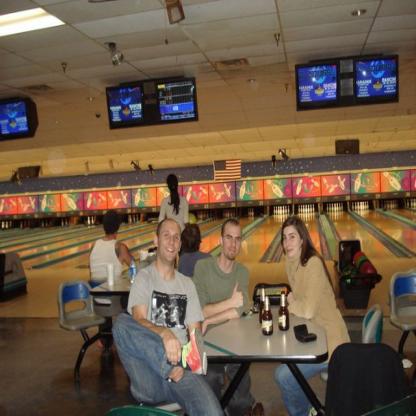
Scene: Indoor